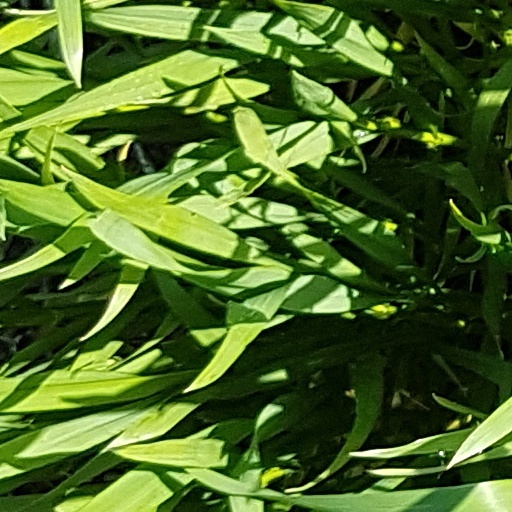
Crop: wheat